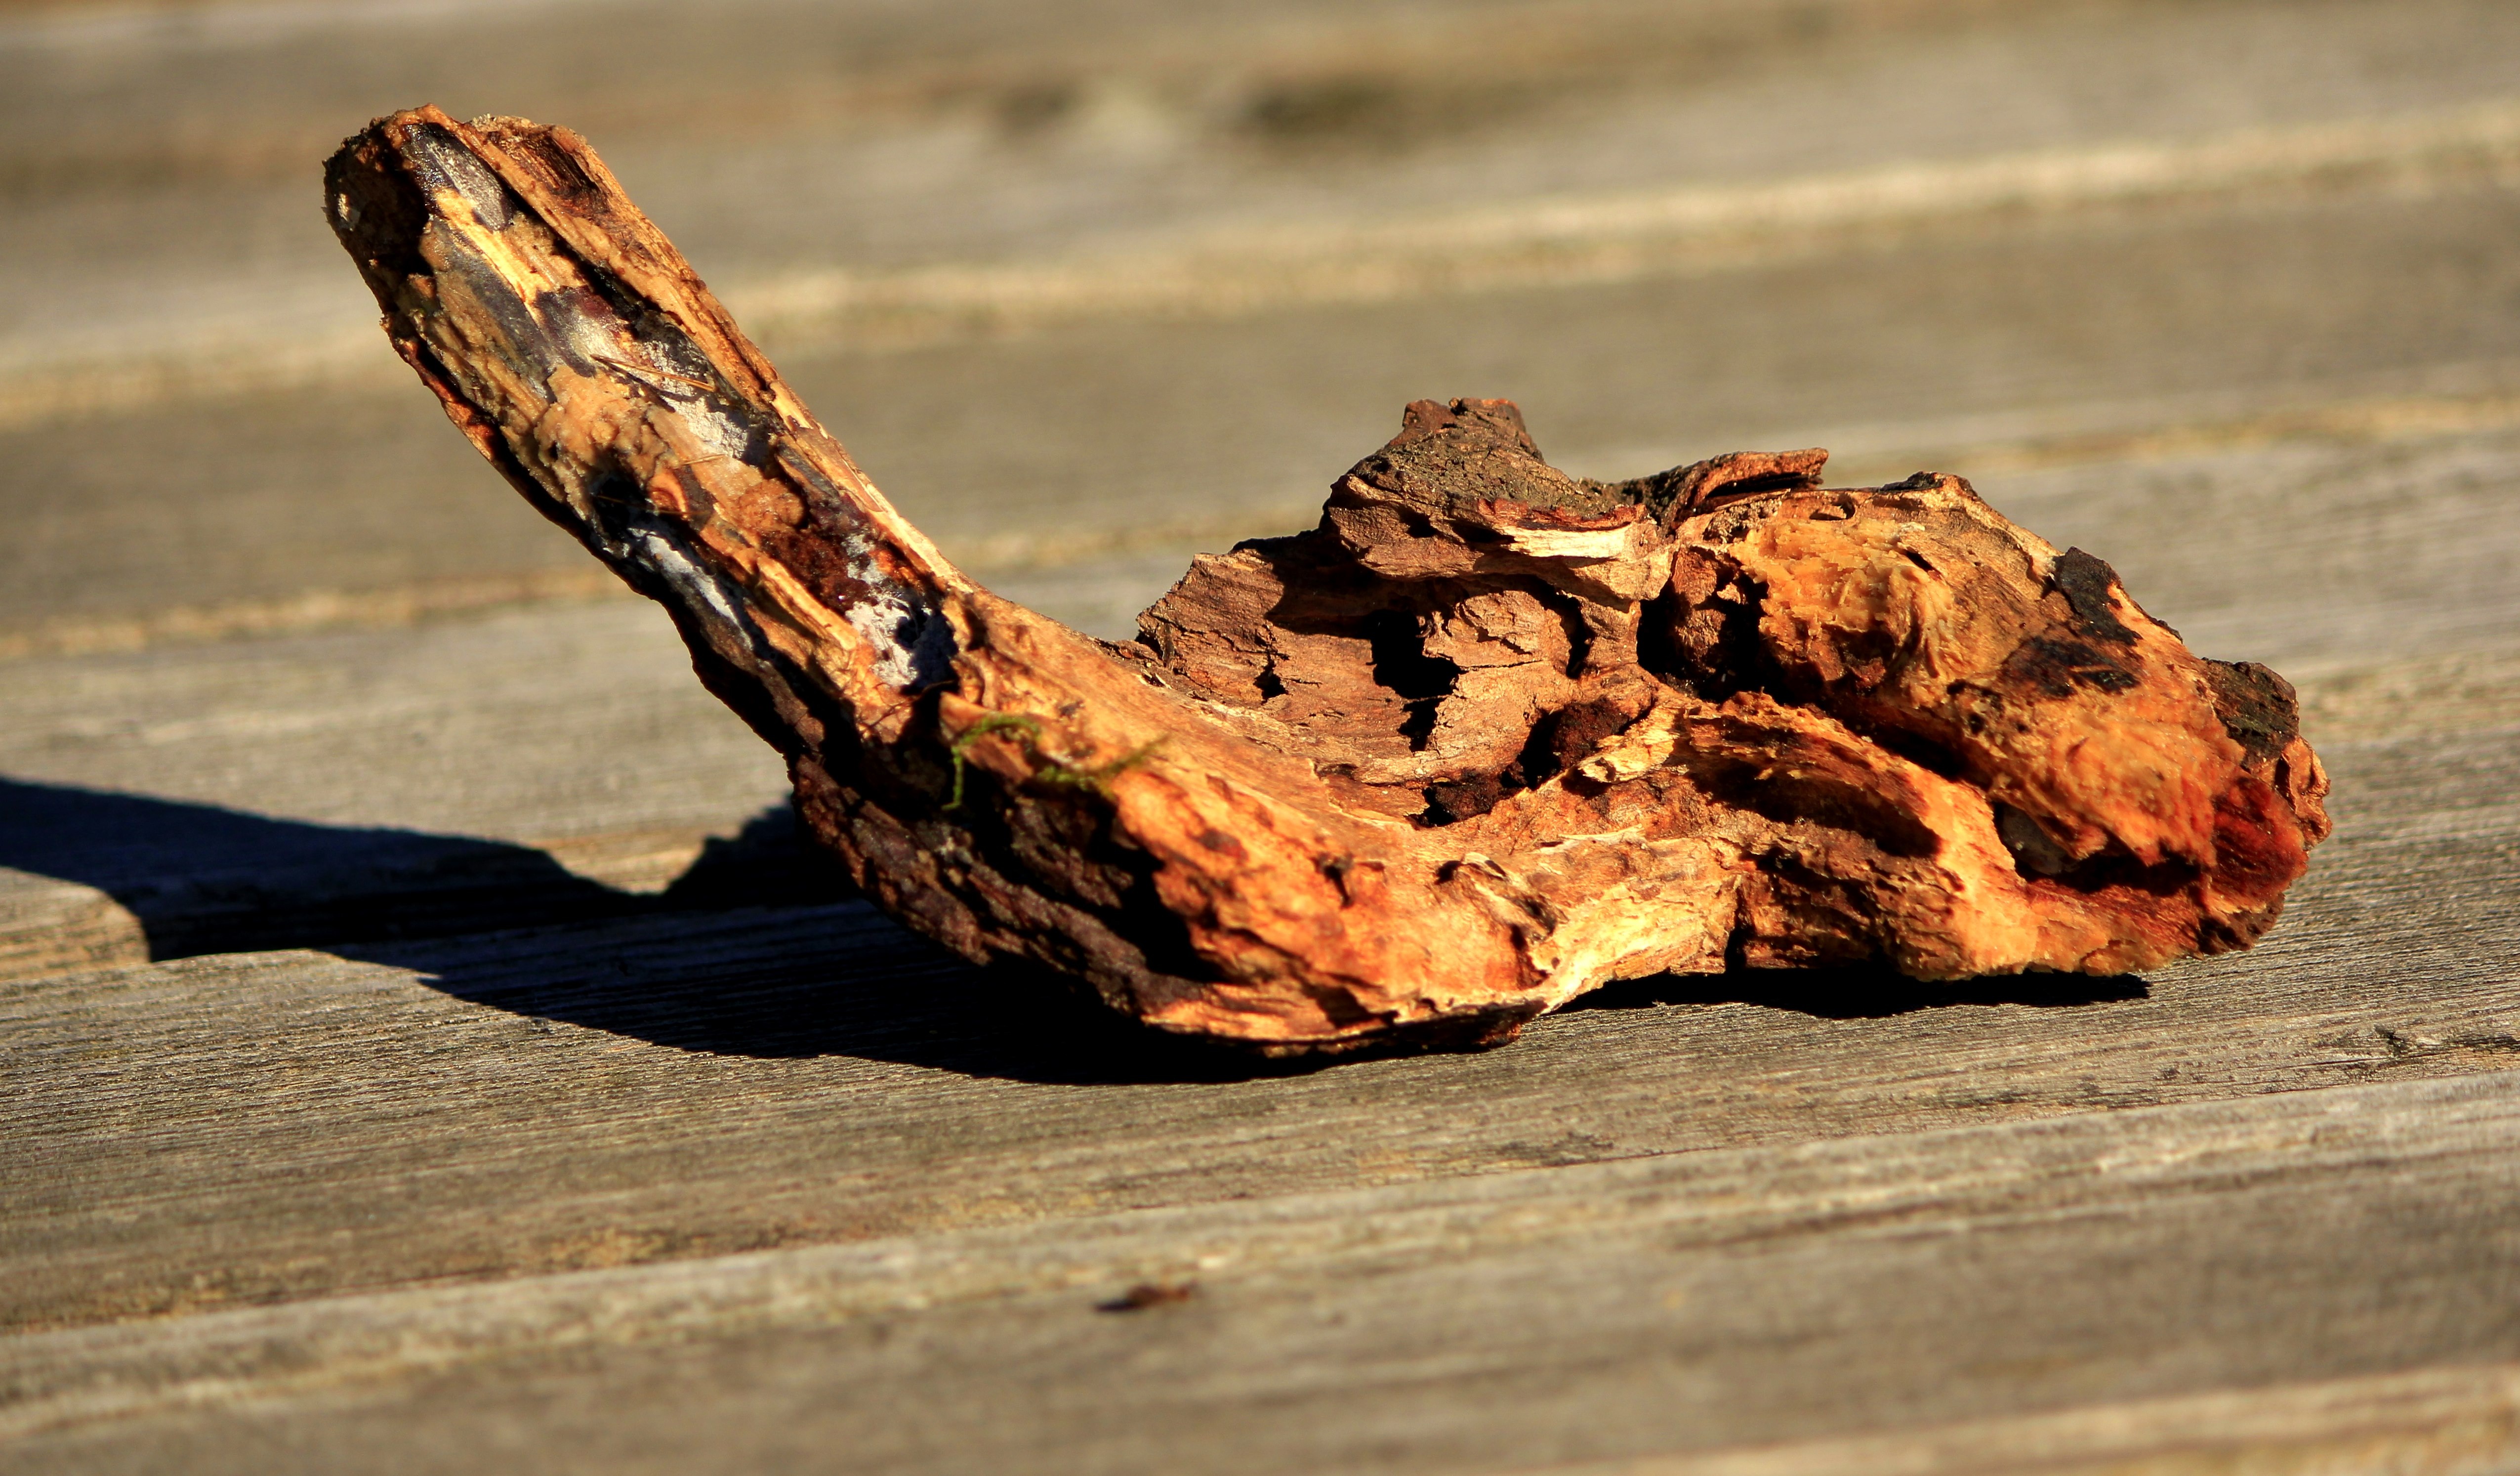
driftwood, nature, rock, plant, wood, leaf, produce, soil, material, root, close up, artifact, macro photography, wood piece